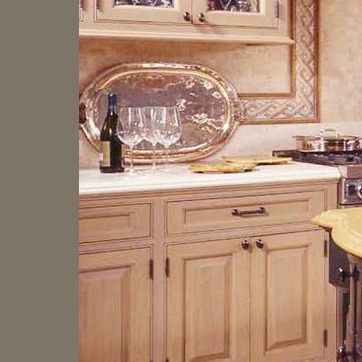
Material: polishedstone